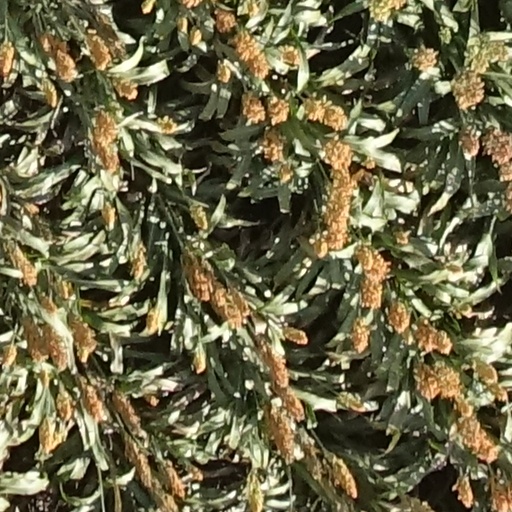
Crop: sorghum